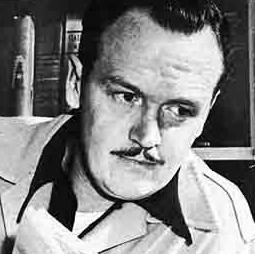
Age: 39